King Richard (film)

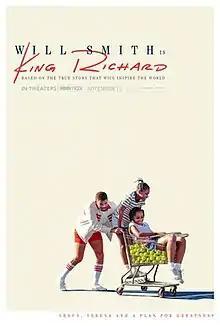
Theatrical release poster

King Richard is a 2021 American biographical sports drama film directed by Reinaldo Marcus Green and written by Zach Baylin. The film stars Will Smith as Richard Williams, the father and coach of famed tennis players Venus and Serena Williams (both of whom served as executive producers on the film), with Aunjanue Ellis, Saniyya Sidney, Demi Singleton, Tony Goldwyn, and Jon Bernthal in supporting roles.